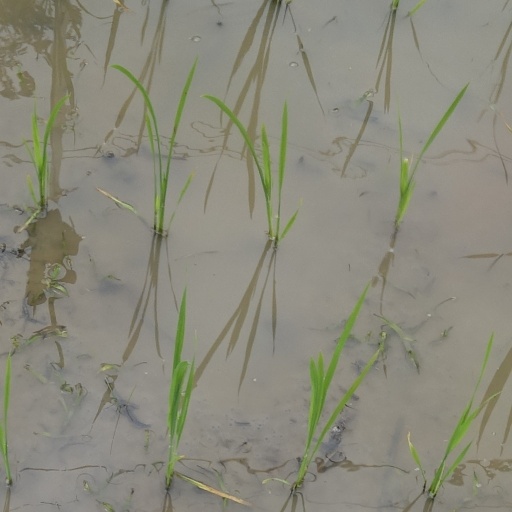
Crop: rice